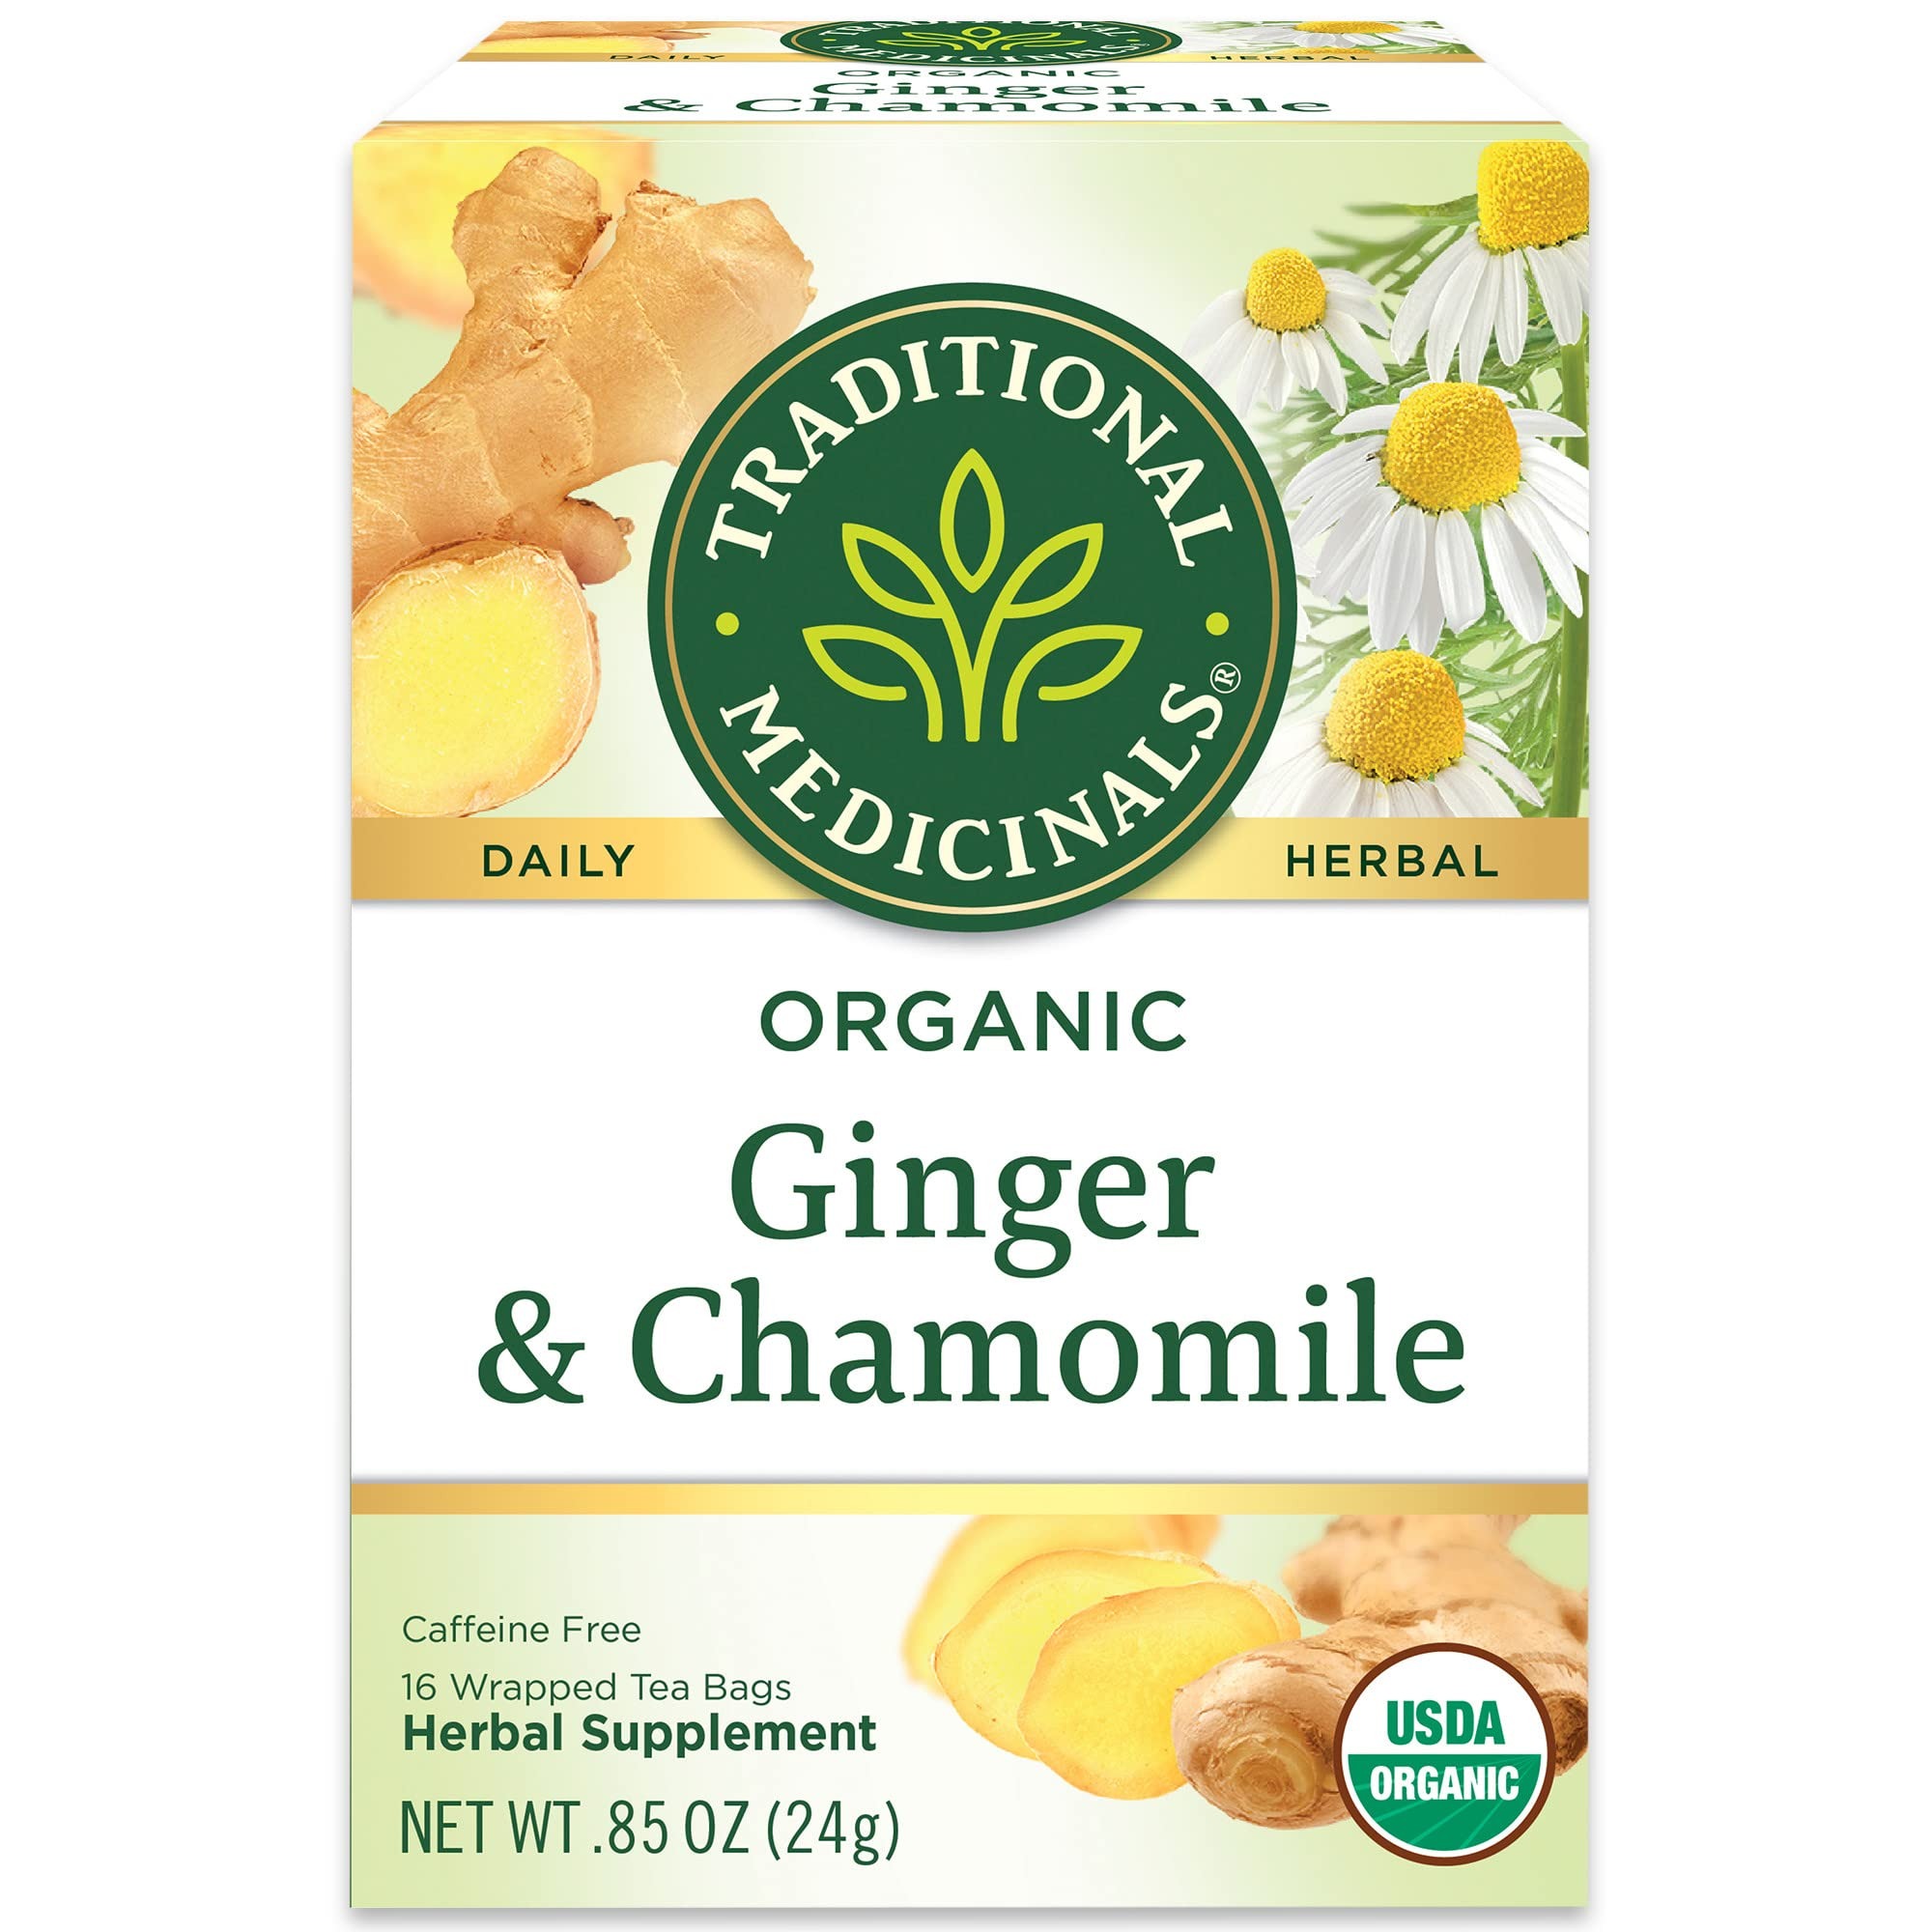
Item Name: Traditional Medicinals Organic Ginger & Chamomile Herbal Tea, Relieves Occasional Indigestion or Nausea, (Pack of 1) - 16 Tea Bags
Bullet Point 1: HERBAL POWER: Relieves occasional indigestion or nausea.
Bullet Point 2: TASTE: Mildly spicy with floral, honey notes.
Bullet Point 3: PLANT STORY: Ginger has been a staple in China for millennia, and is loved the world over for its remarkable digestive benefits.
Bullet Point 4: USDA Certified Organic. Non-GMO Verified. Kosher. Caffeine Free. Certified B Corp.
Bullet Point 5: 1 carton containing 16 tea bags
Value: 16.0
Unit: Count

Price: 7.975